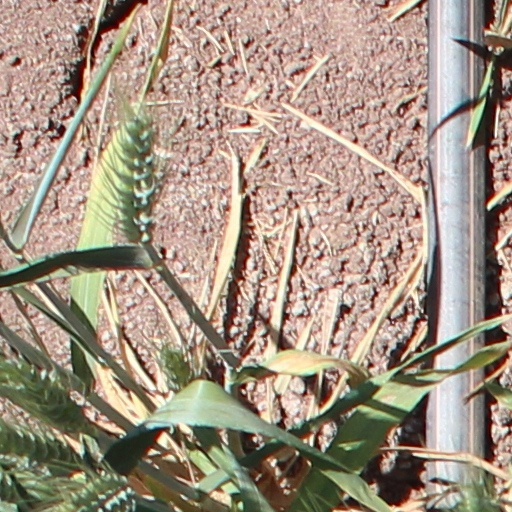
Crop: wheat